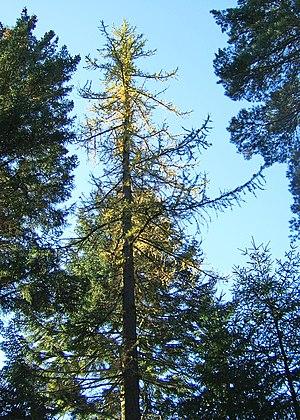
Le Mélèze de l'Ouest est une espèce de mélèze du genre Larix et de la famille des Pinaceae originaire du nord-ouest de l'Amérique du Nord.